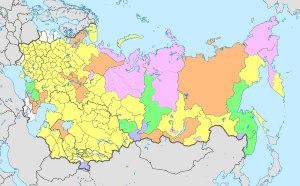
L'Union des républiques socialistes soviétiques ou Union soviétique, abrégé en URSS, était un État fédéral de quinze républiques soviétiques qui a existé de 1922 jusqu'à sa dislocation en 1991. Elle était l'héritière de facto de la Russie impériale.